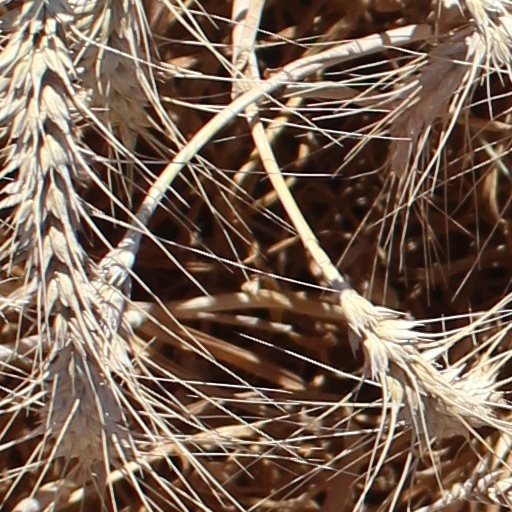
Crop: wheat